Battle of Peralejo

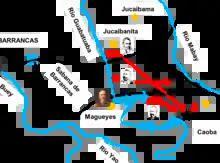
Third Phase of the Attack

Both Spanish generals with a column of 1,540 men, depart from Barrancas along the Solís road which was thelower route, and separating at Magueyes, Campos reinforced with Captain Travesí's Guerrilla by the Peralejo road and Santocildes penetrating the mountain in a parallel direction from Martínez Campos, outwitting the ambushes of Rabí's infantry and attacking Alfonso Goulet's impedimenta.